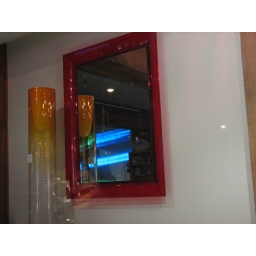
Light projection reflected in a mirror photographed through glass